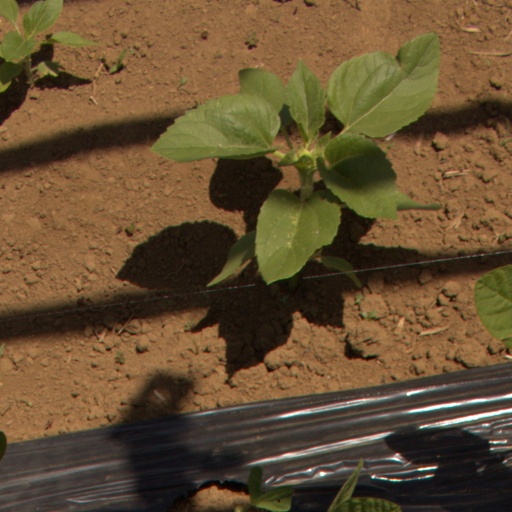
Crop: Jerusalem artichoke